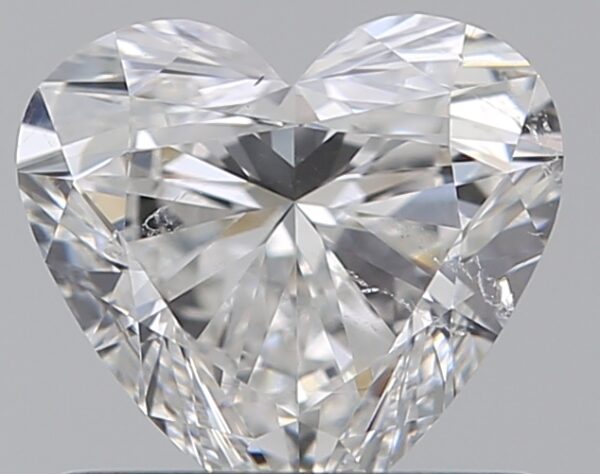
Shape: heart
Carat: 0.7
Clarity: SI1
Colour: E
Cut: VG
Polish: EX
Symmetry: EX
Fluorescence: F
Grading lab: GIA
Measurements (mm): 5.64 x 6.06 x 3.49